Massachusetts House of Representatives' 1st Barnstable district

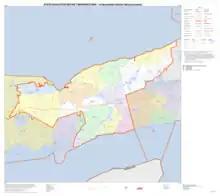
Map of Massachusetts House of Representatives' 1st Barnstable district, based on the 2010 United States census.

Massachusetts House of Representatives' 1st Barnstable district in the United States is one of 160 legislative districts included in the lower house of the Massachusetts General Court. It covers part of Barnstable County. The district is currently represented by Democrat Chris Flanagan of Dennis.